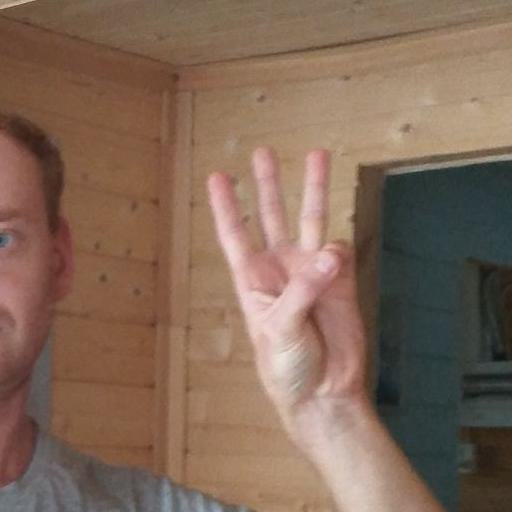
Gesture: three